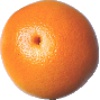
Label: pink_grapefruit